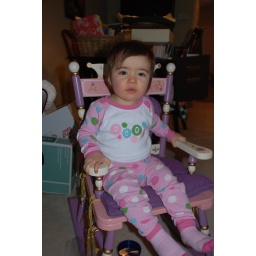
Here's the littlest, most cutest princess! :) Joey is sitting down in her rocking chair rocking away...